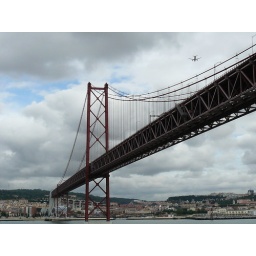
Cruise ship went under the bridge